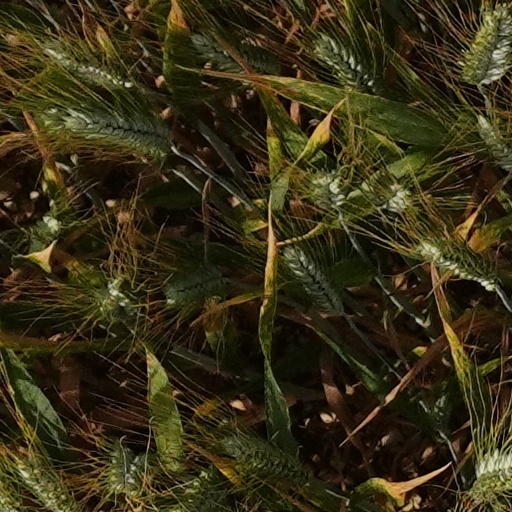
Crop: wheat